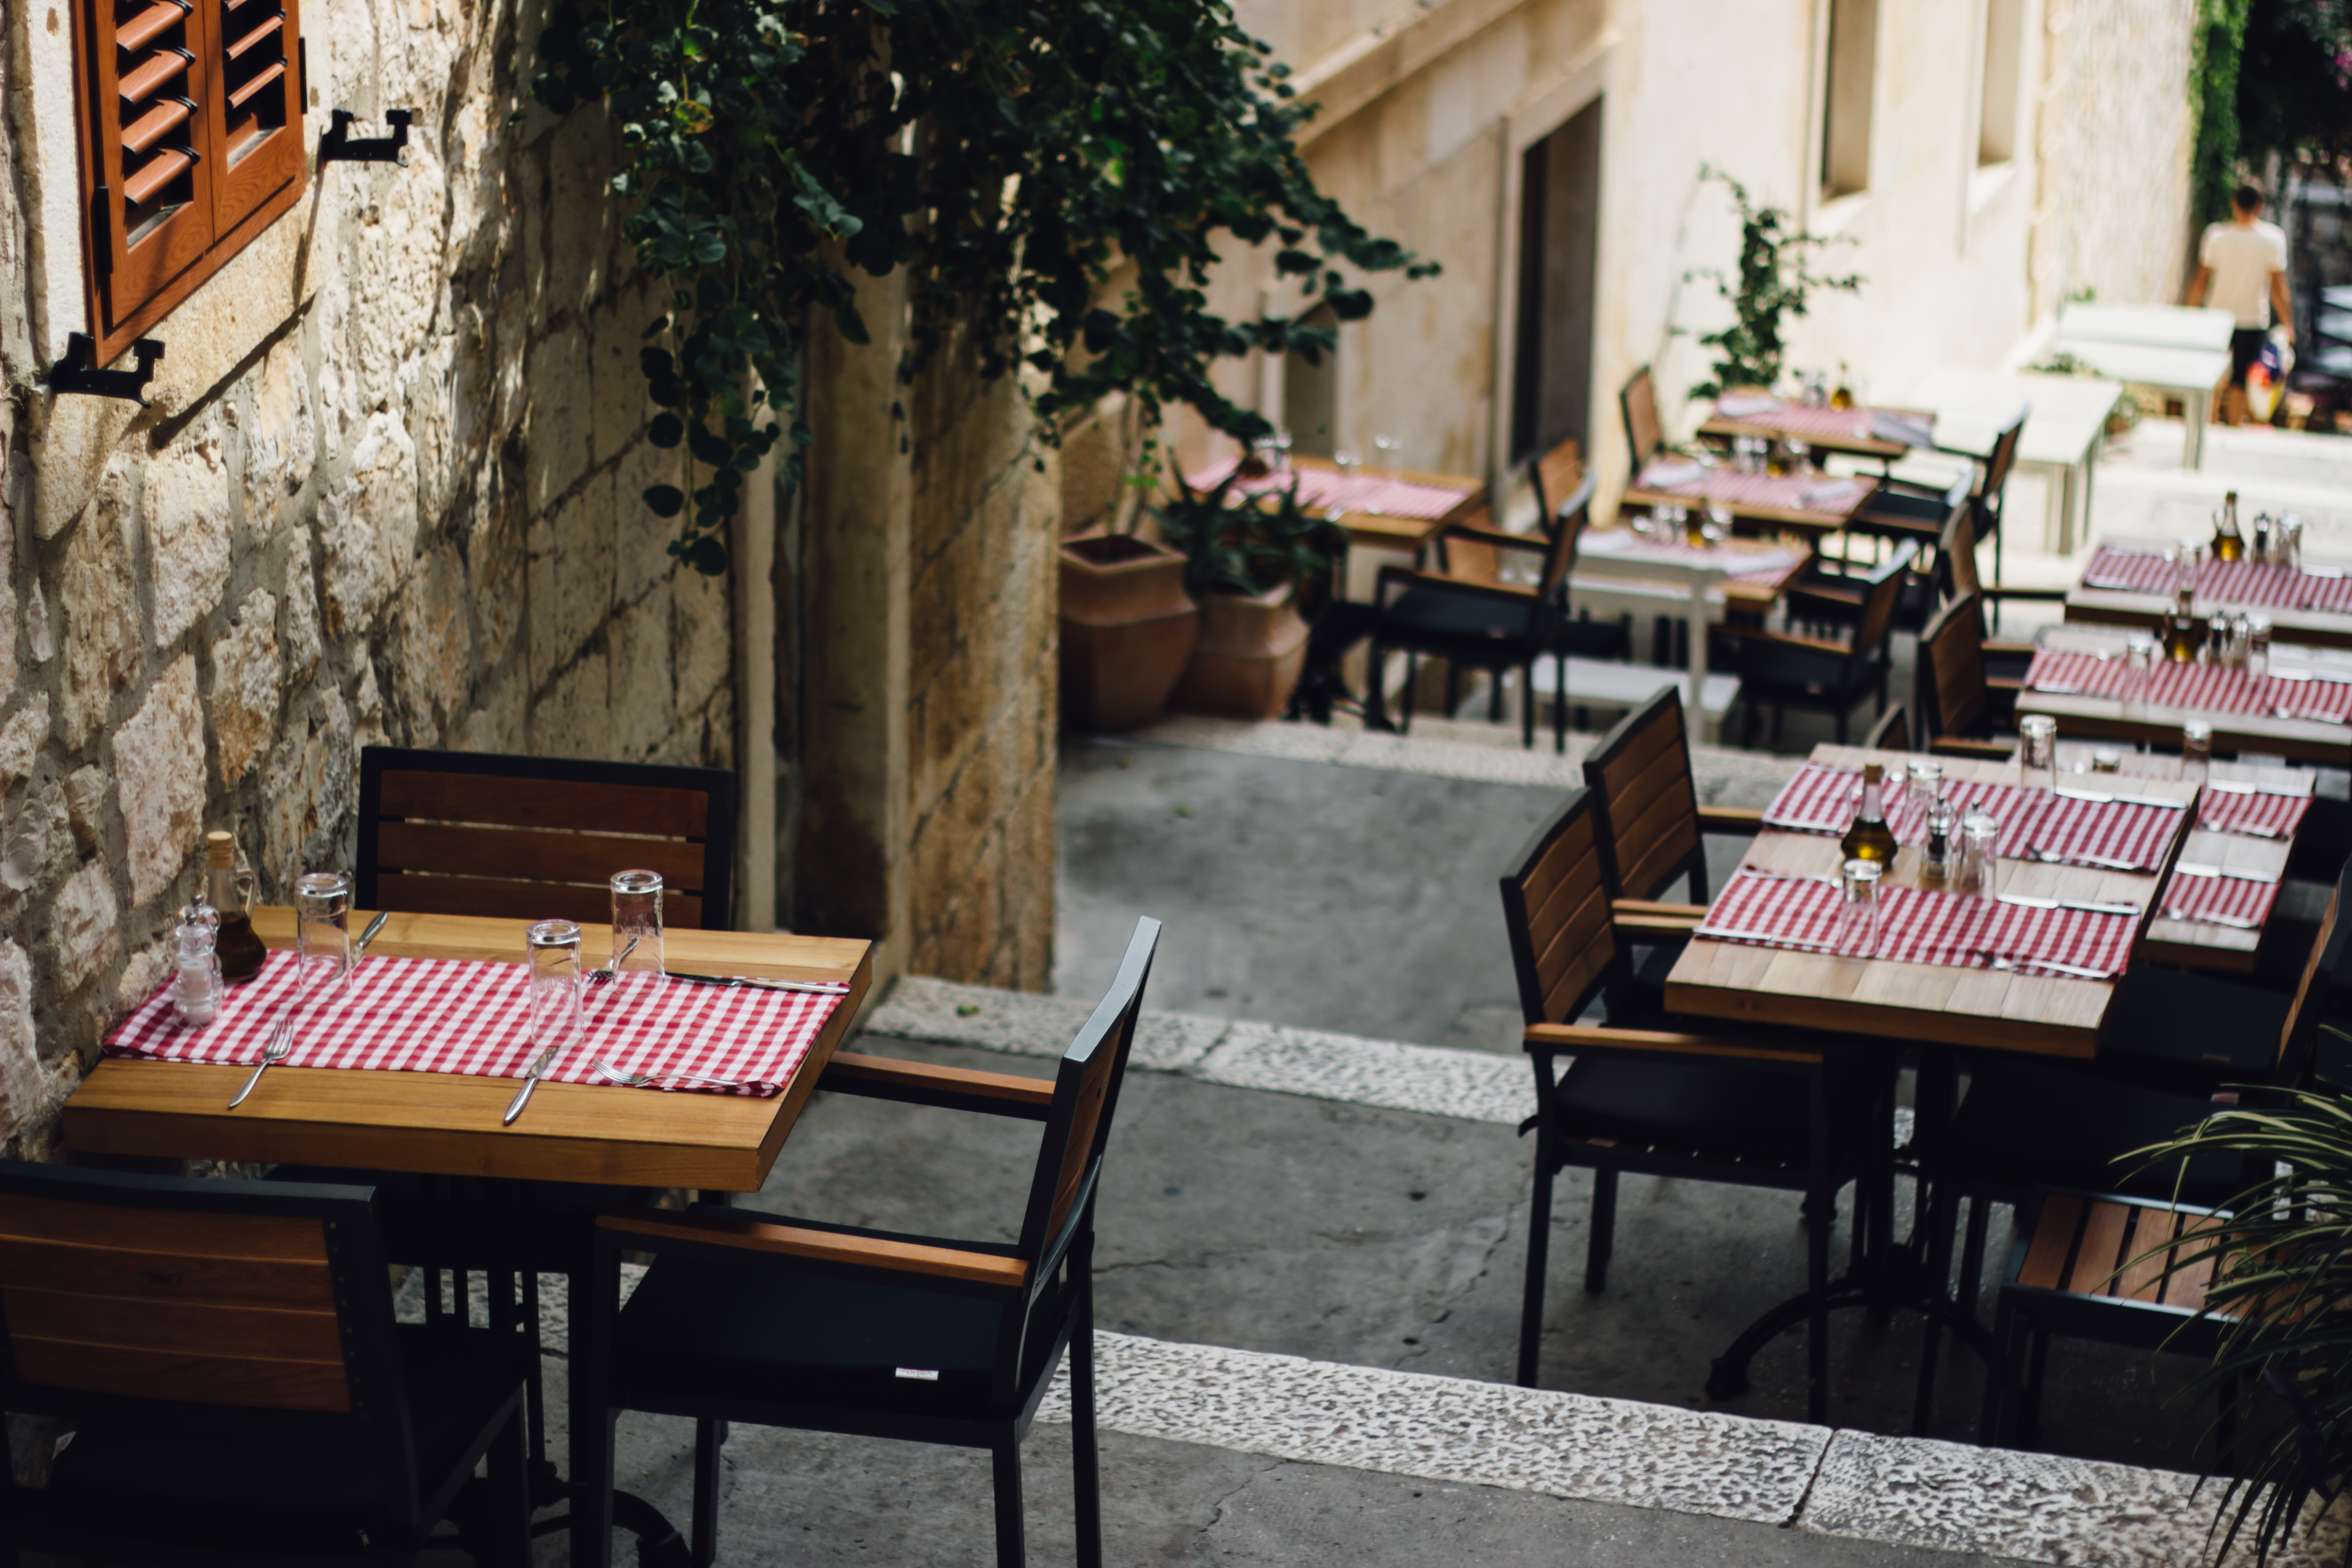
restaurant, empty, chairs, tables, seats